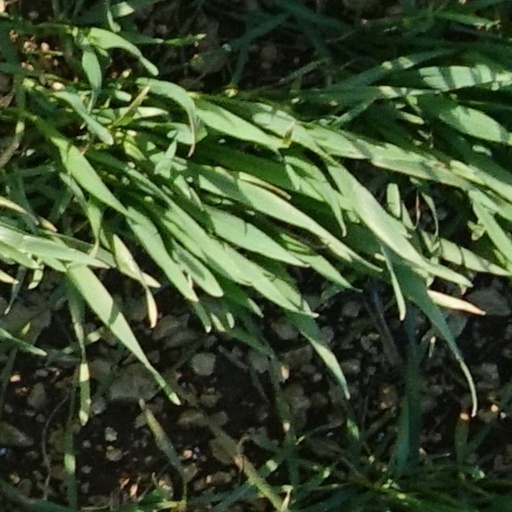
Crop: wheat